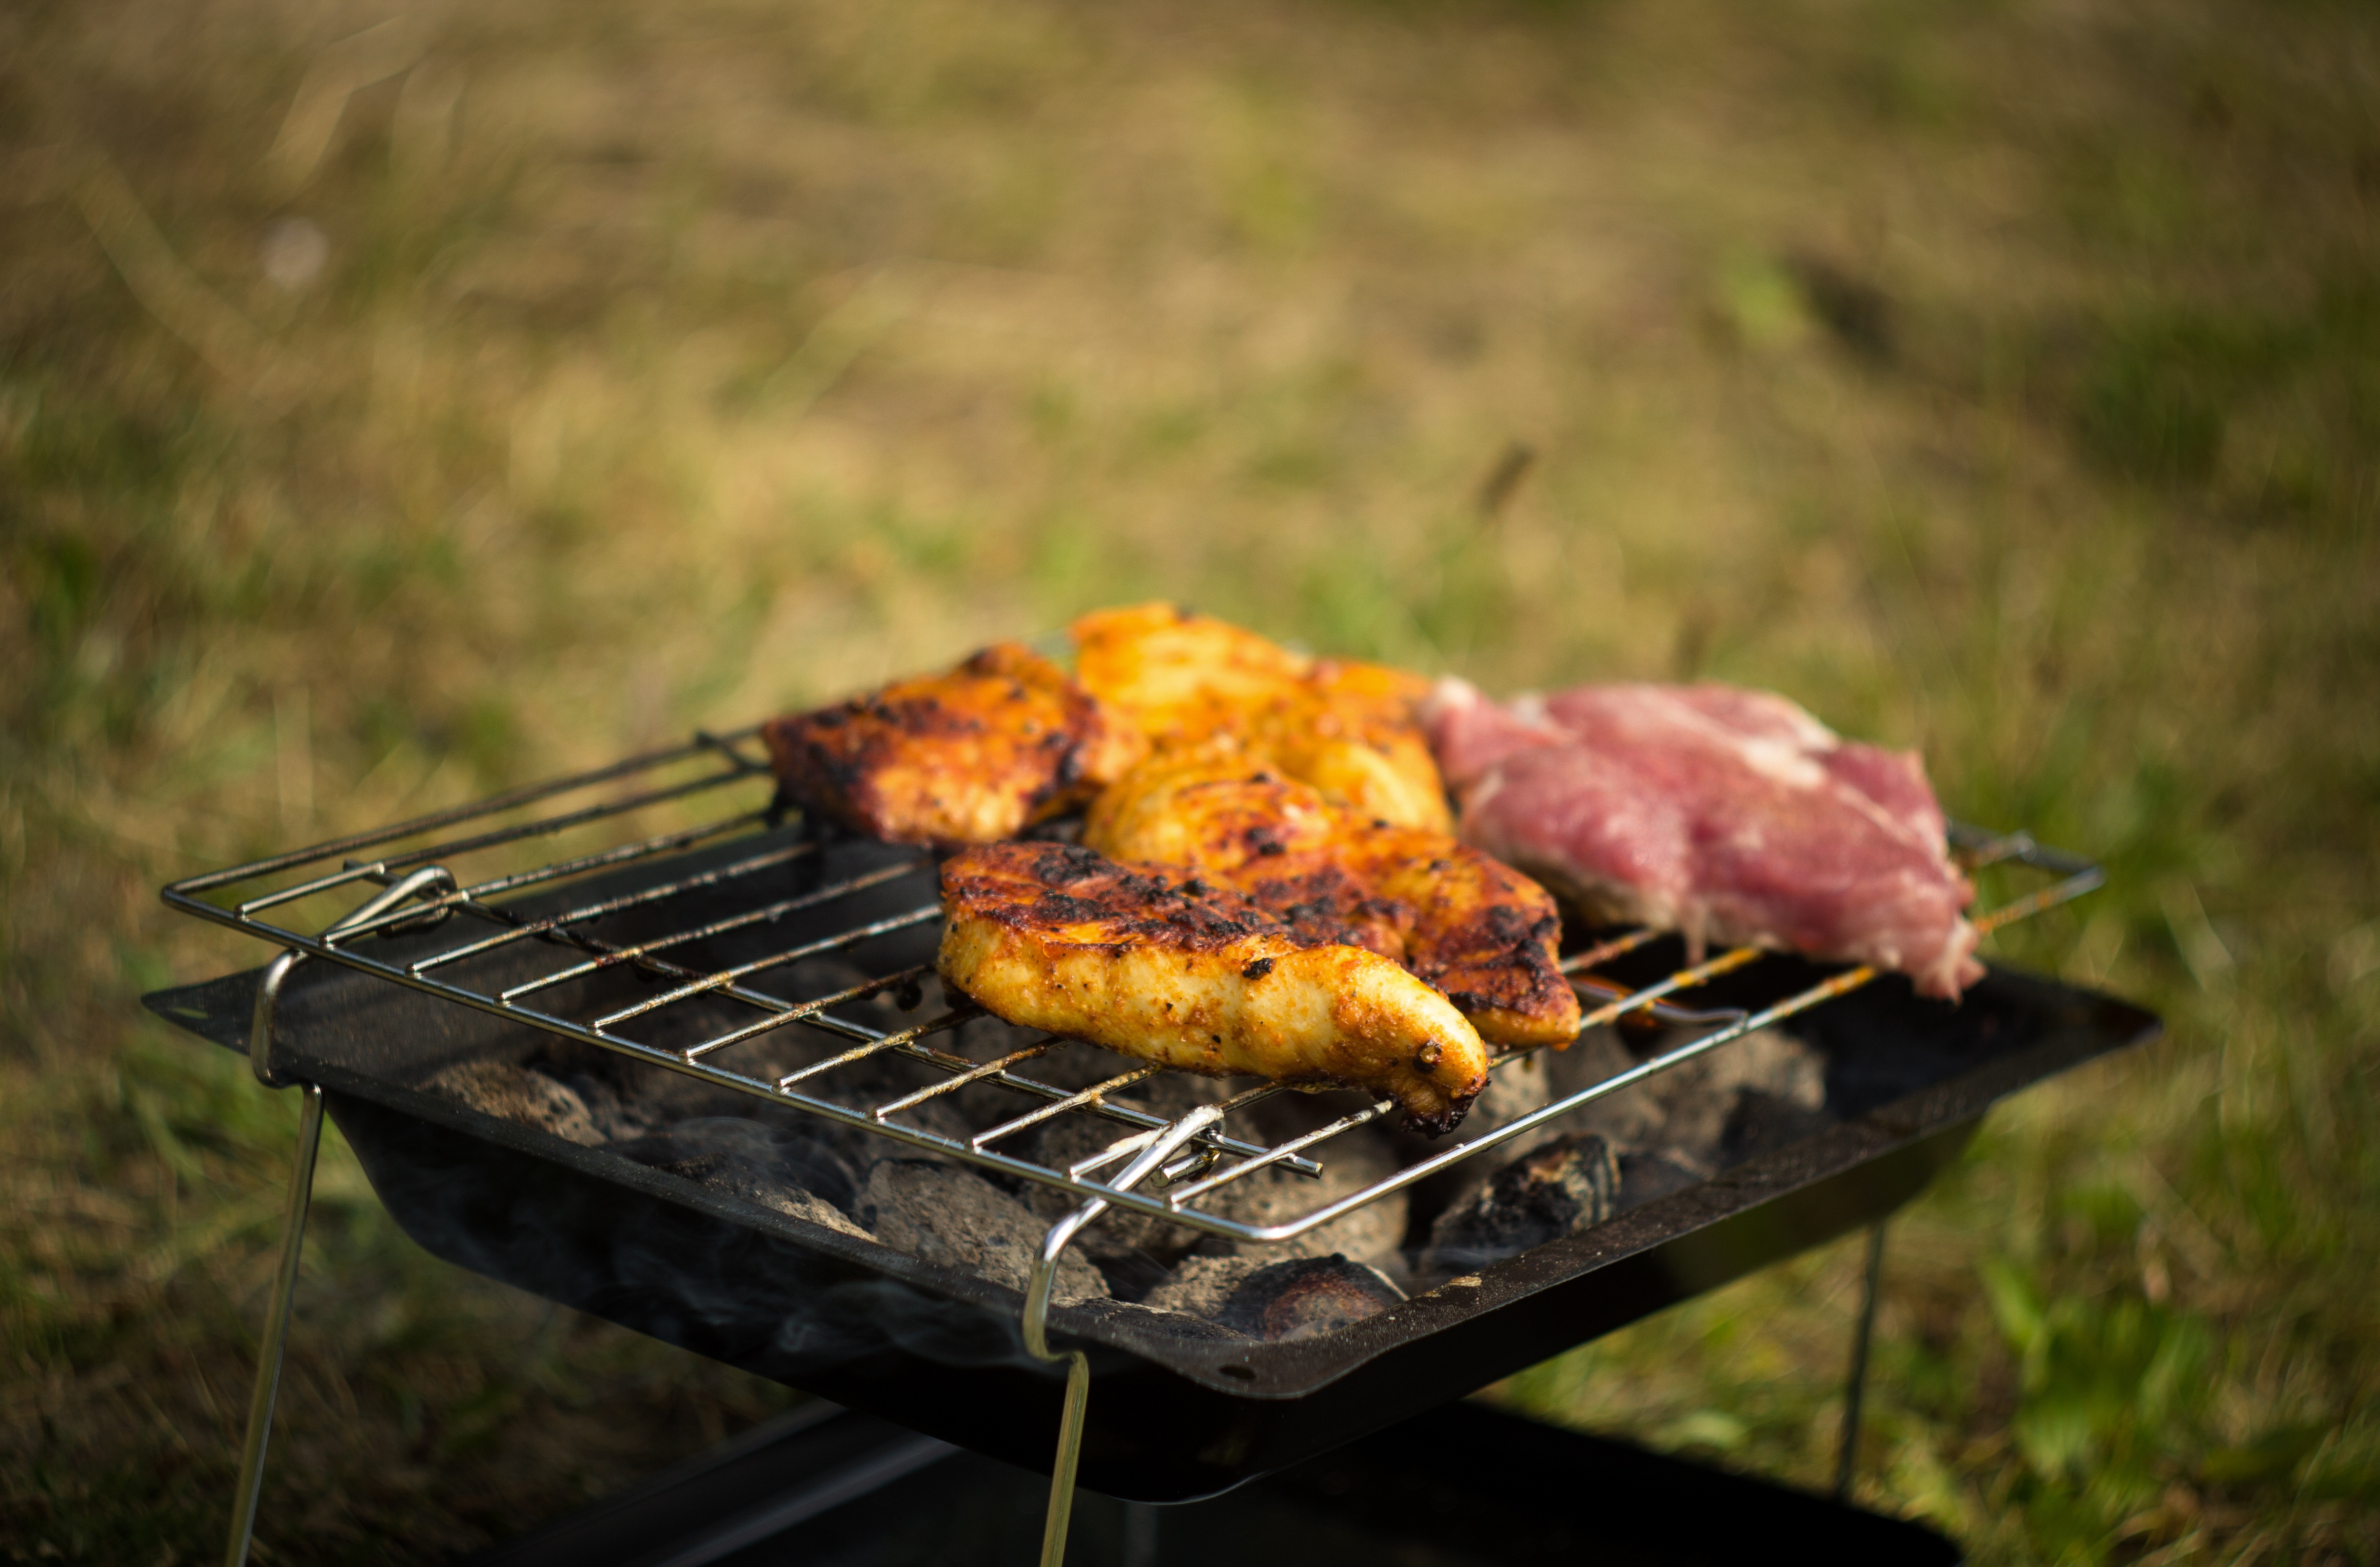
dish, meal, food, cooking, bbq, barbeque, meat, barbecue, cuisine, chicken, grill, dinner, roasting, grilled, grilling, barbecue grill, cookout, outdoor grill